Dnieper Flotilla (Ukraine)

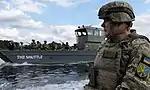
Sherp the Shuttle in action

In 2023, the river fleet which initially consisted only of the 26th River Ships Division tasked with protection of northern Dnieper included a second newly established division the 27th River Ships Division tasked with the protection of Southern Dnieper with the River fleet acting as a coordinating body.